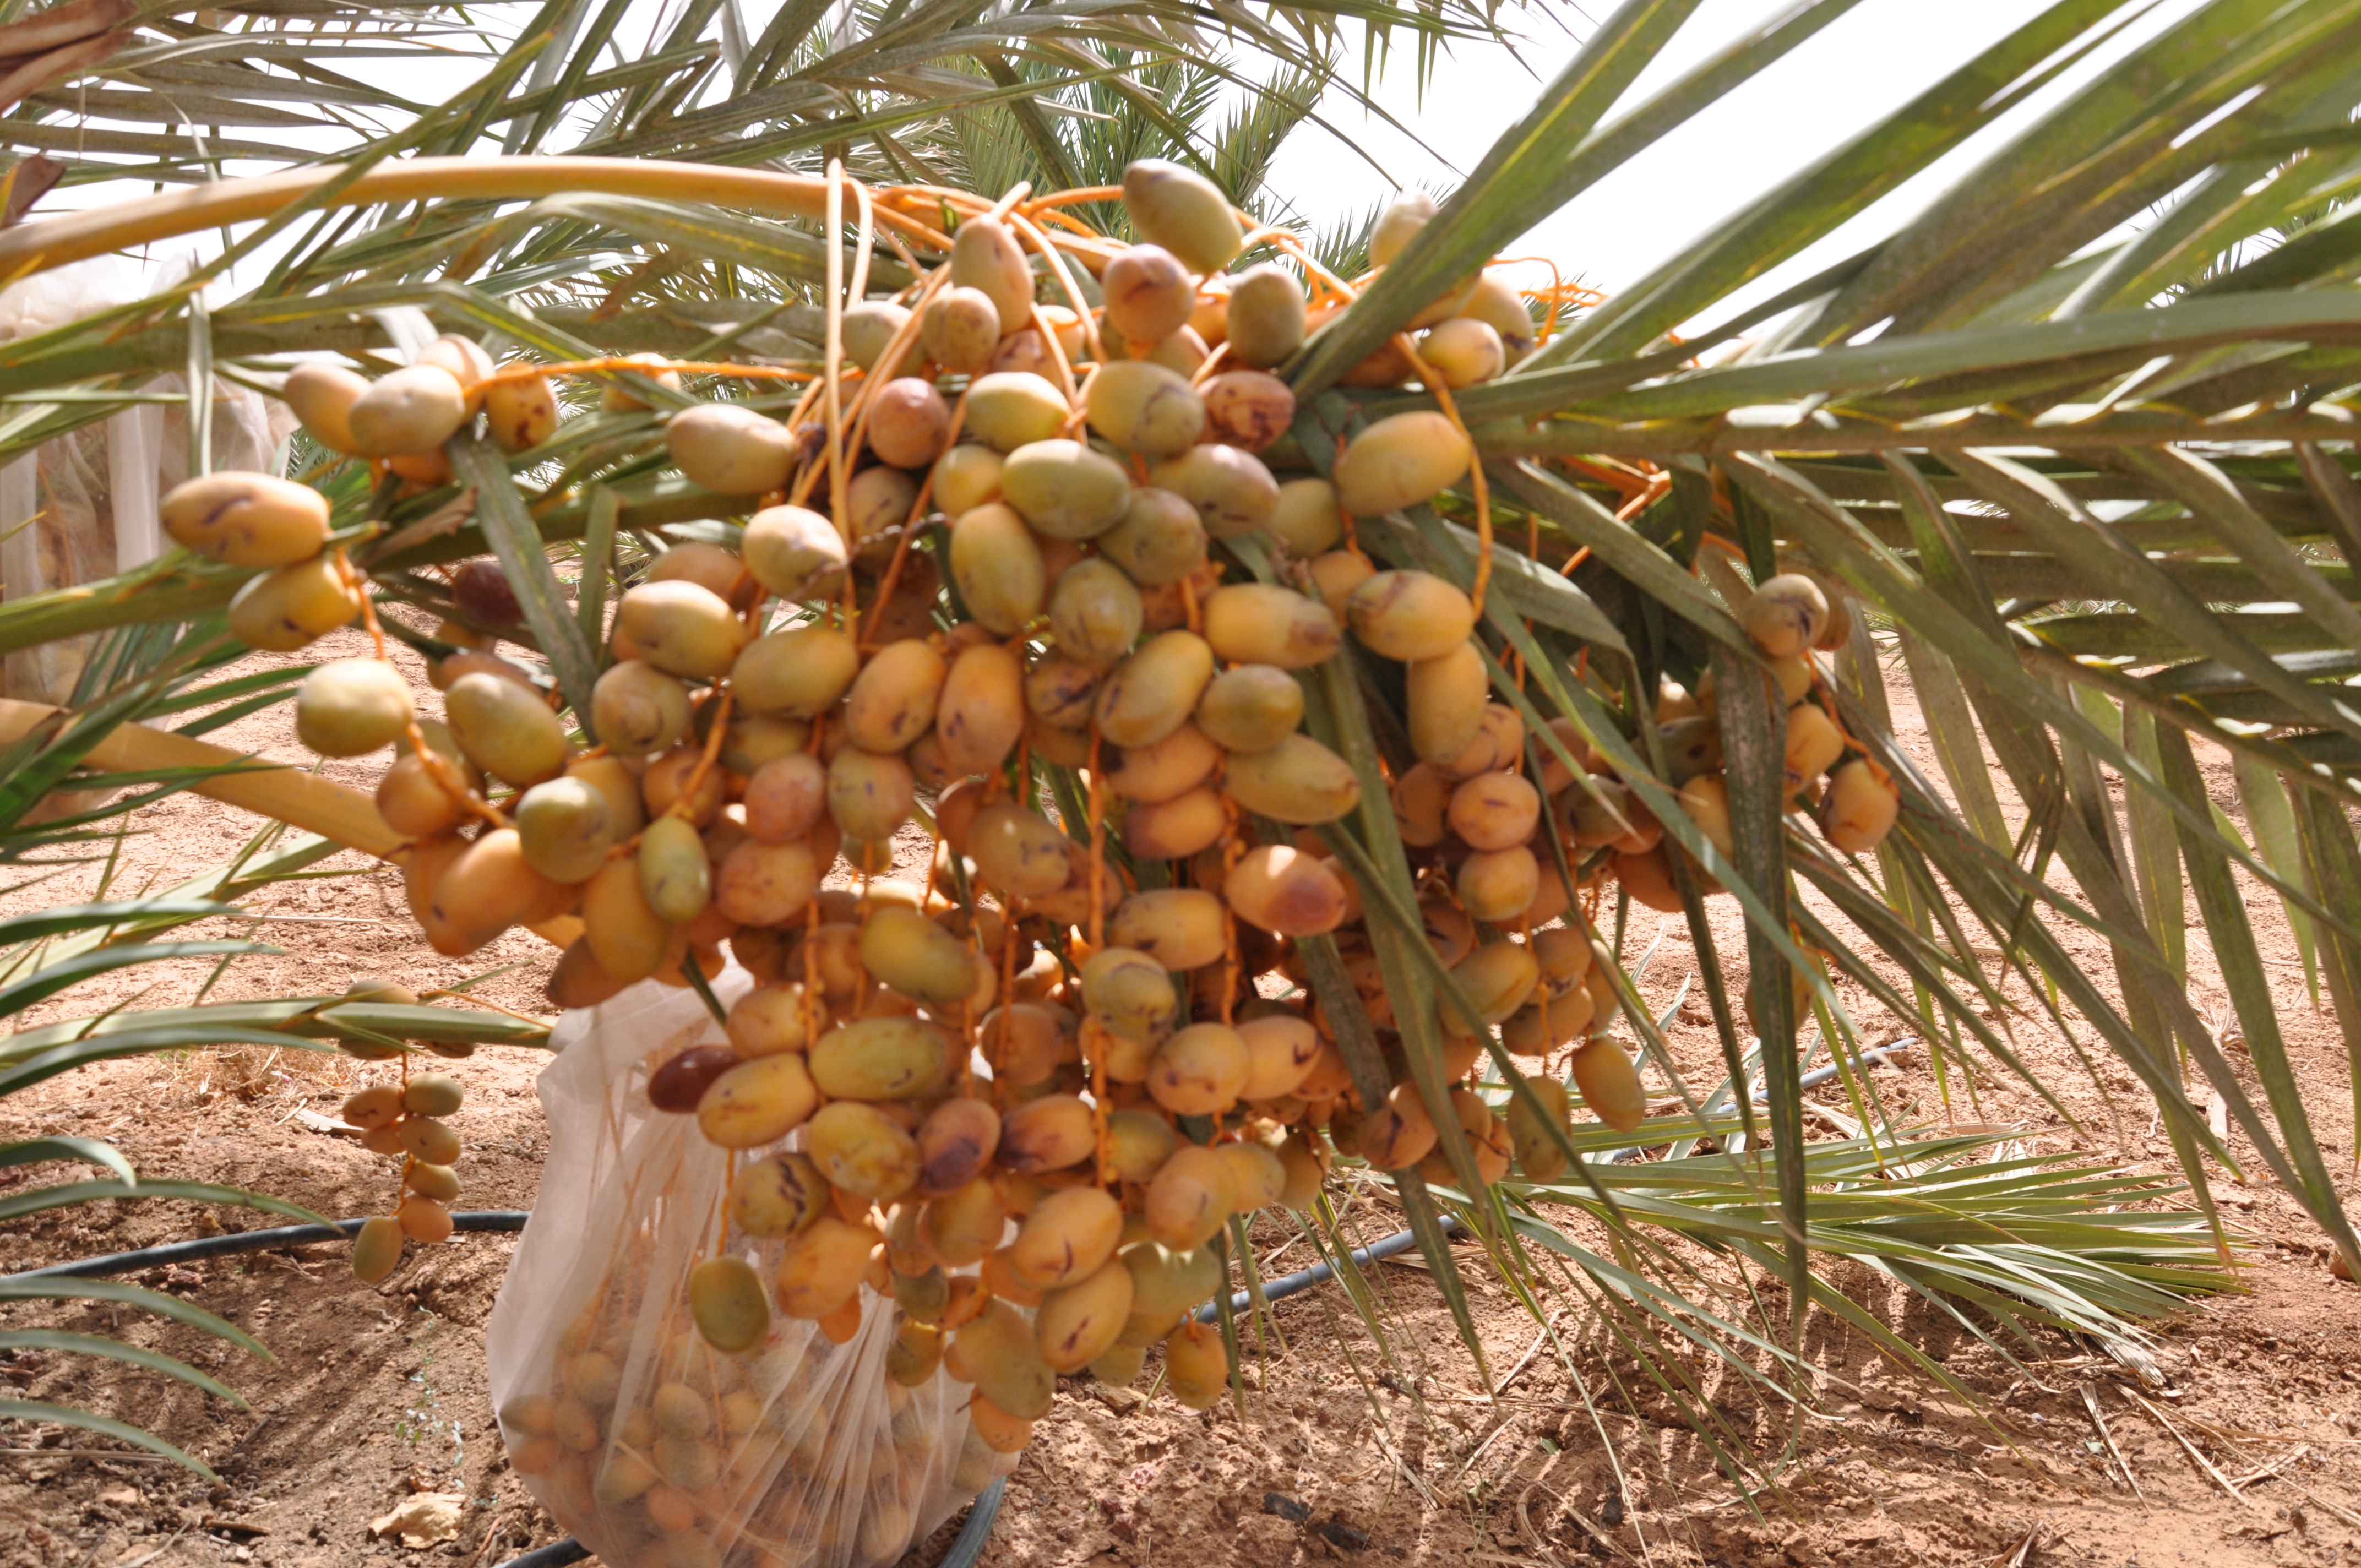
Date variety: Boufagous